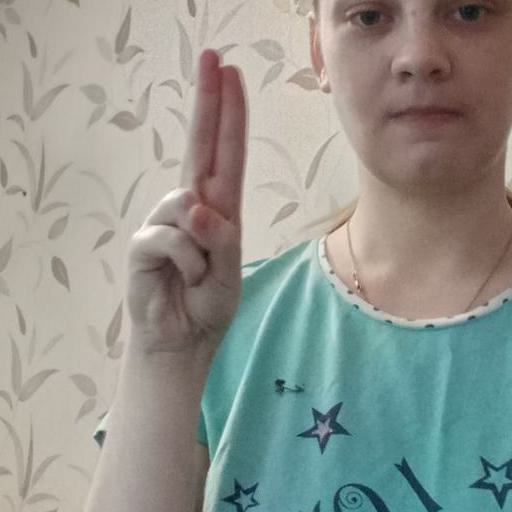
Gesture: two_up